Ctrl+Alt+Del (webcomic)

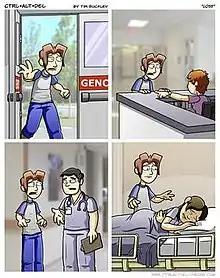
"Loss" by Tim Buckley

In 2008, Buckley published the critically panned strip "Loss", the culmination of a storyline in which Ethan and Lilah were expecting their first child. In the strip Ethan discovers that Lilah's pregnancy had ended in a miscarriage, a significant tonal shift in a comic typically known for humorous situations. In an interview with "Joystiq" on August 29, 2008, when asked about the comic, Jerry Holkins of "Penny Arcade" said that "Tim Buckley is the antichrist, and I think [that] storyline was the first horseman of the Apocalypse", while Mike Krahulik stated "I think he's an art criminal." "Loss" later became an internet meme in its own right, with Aryehi Bhushan of "Varsity" referring to it in 2017 as "infamous" and "the internet's largest meme juggernaut".